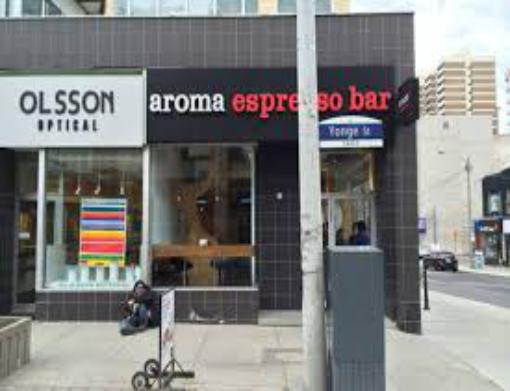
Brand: Aroma Espresso Bar
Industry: Food